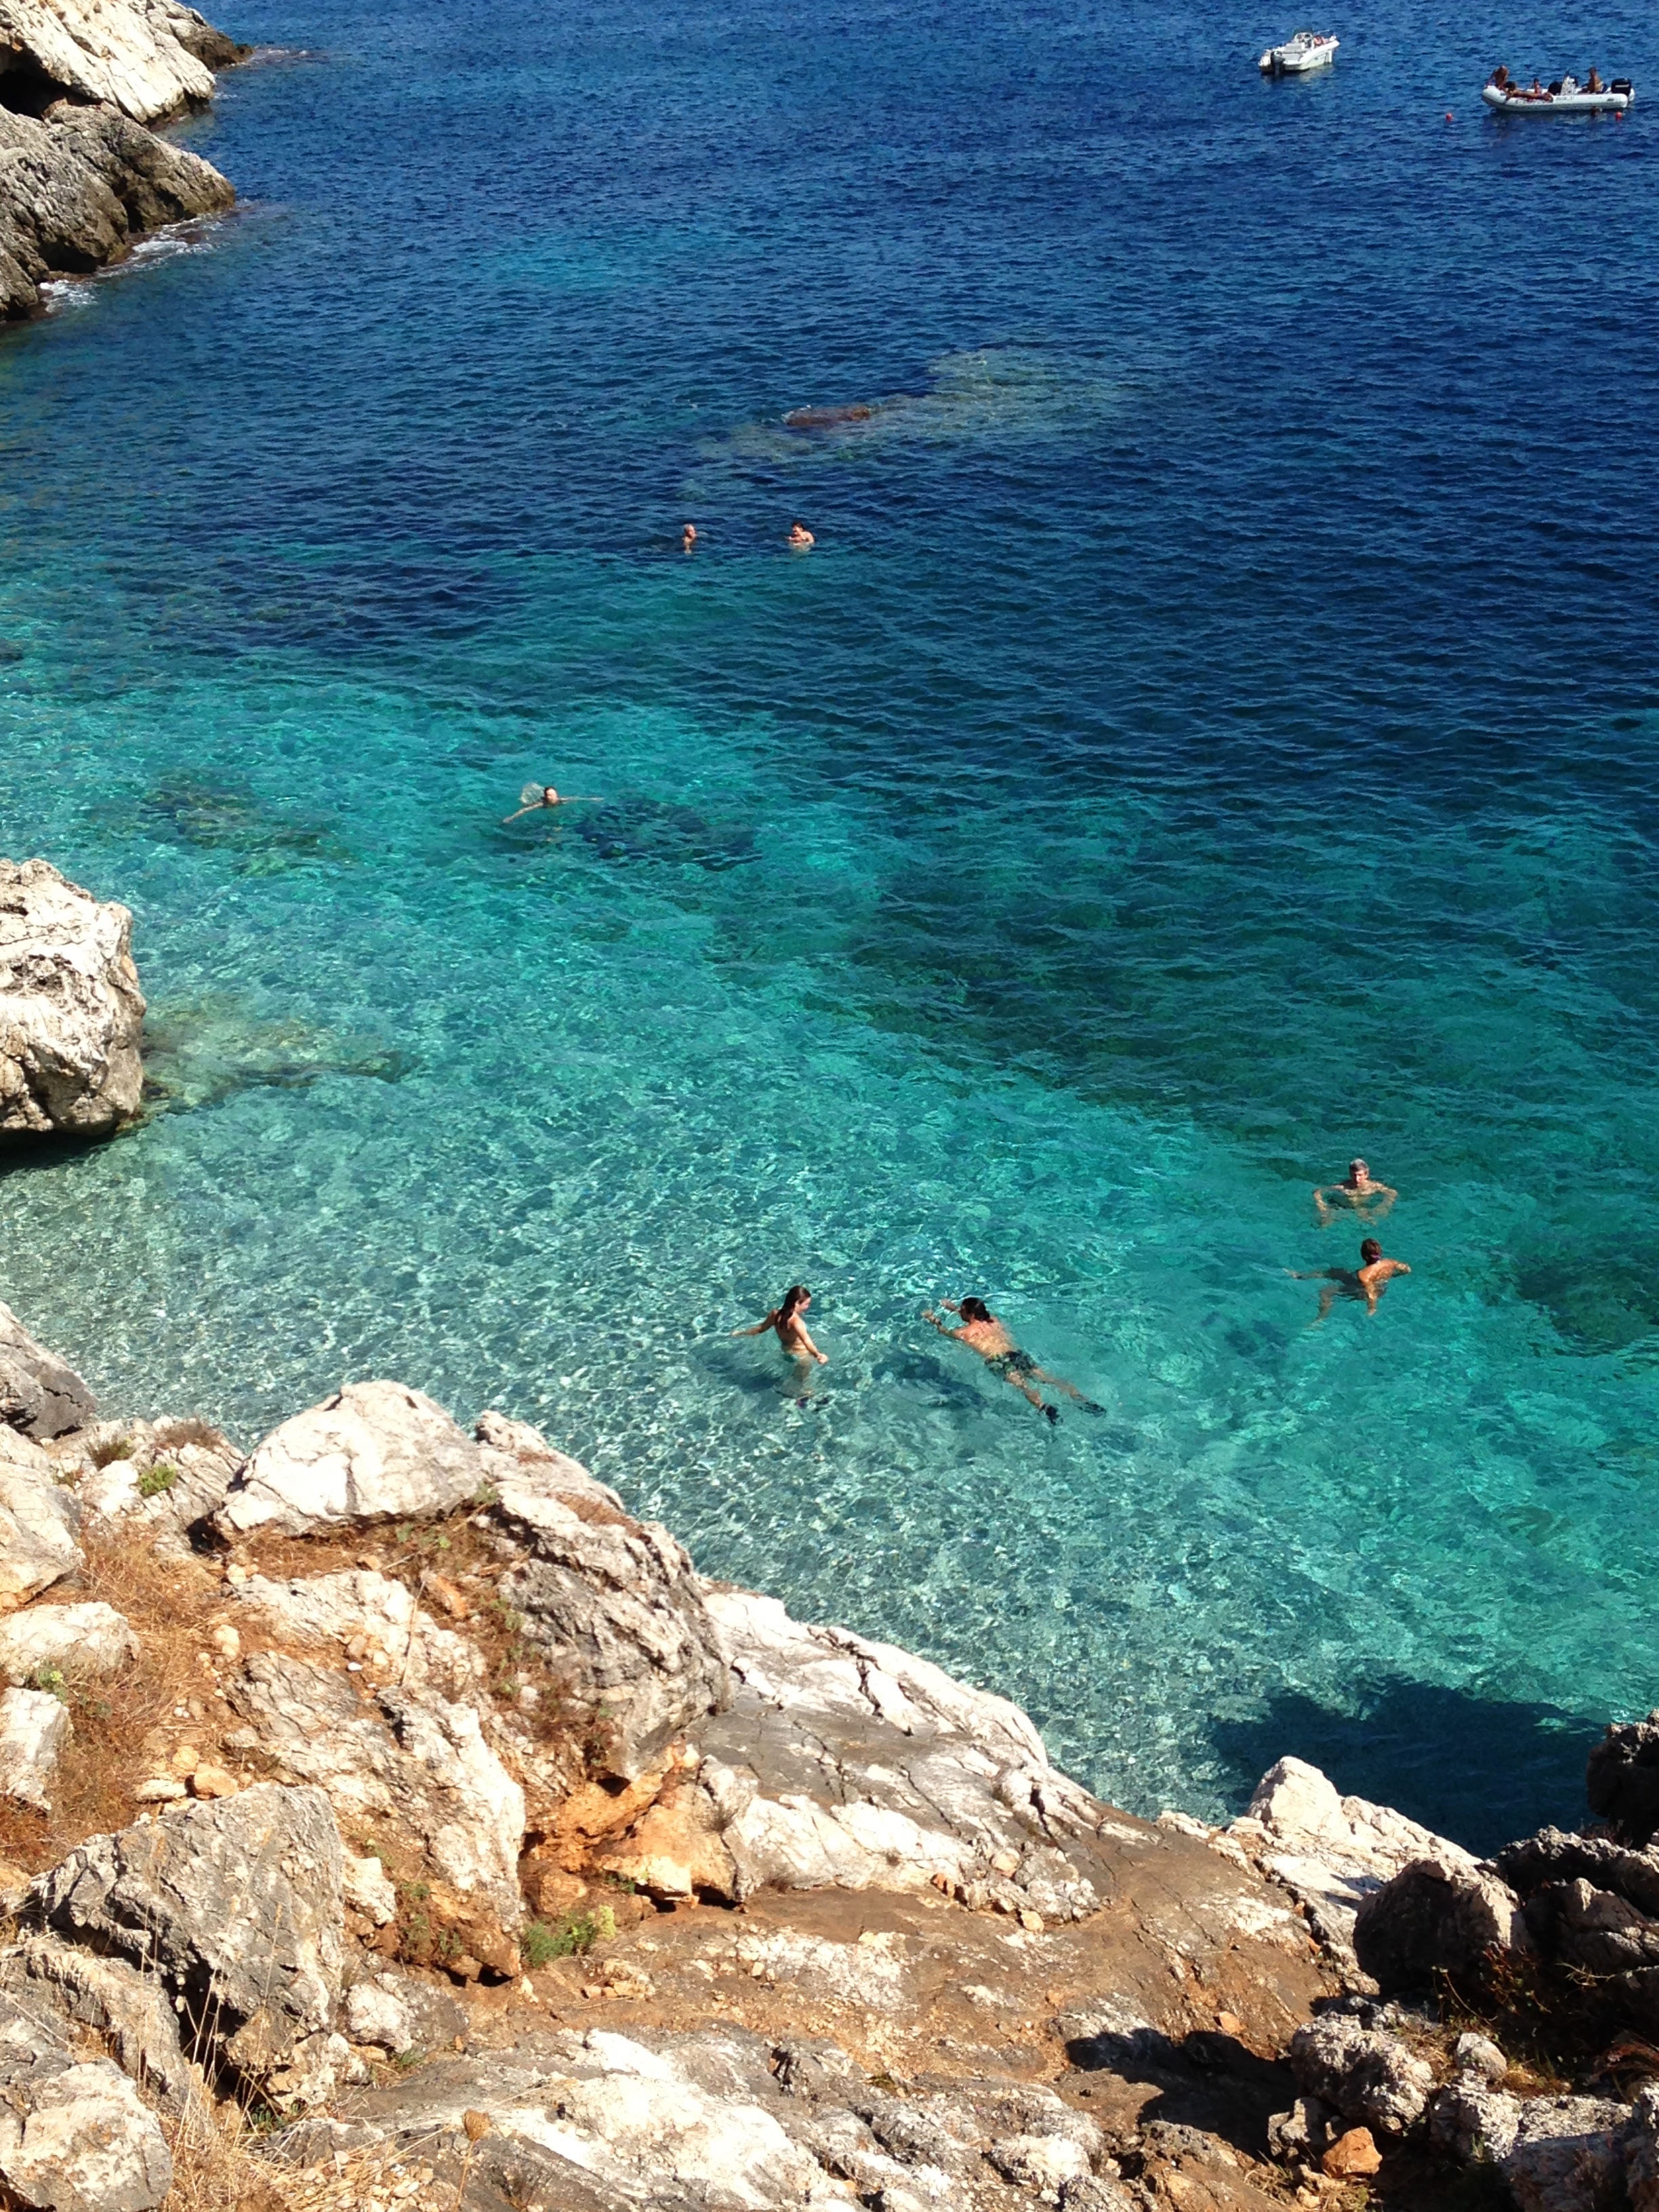
beach, landscape, sea, coast, rock, ocean, shore, summer, travelling, cliff, cove, bay, island, italy, terrain, body of water, vista, cape, sicily, islet